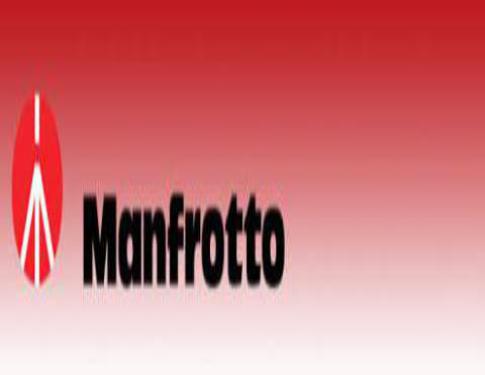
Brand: manfrotto
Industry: Electronic